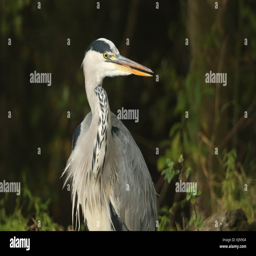
a head shot of biological species with its tongue sticking out